Asier Etxeandia

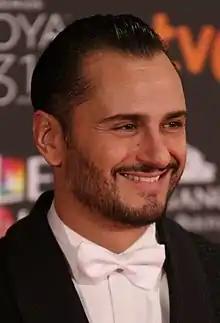
Etxeandia at the 31st Goya Awards in 2017

Asier Gómez Etxeandía (born 27 June 1975) is a Spanish film actor and singer, whose career includes television, theater and film performances. He is best known for his character as Raúl de la Riva in "Velvet" and "Velvet Colección" and for "Pain and Glory" (2019), for which he was nominated for Goya Award for Best Supporting Actor.